Laurinburg–Maxton Airport

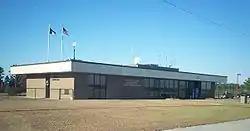

Laurinburg–Maxton Airport is a public use airport located three miles (5 km) north of the central business district of Maxton and east of Laurinburg. Maxton is located primarily in Robeson County, North Carolina, USA while Laurinburg is in Scotland County, North Carolina, USA as is the airport proper. This general aviation airport covers and has two runways. It is home of the United States Army Parachute team Golden Knights.